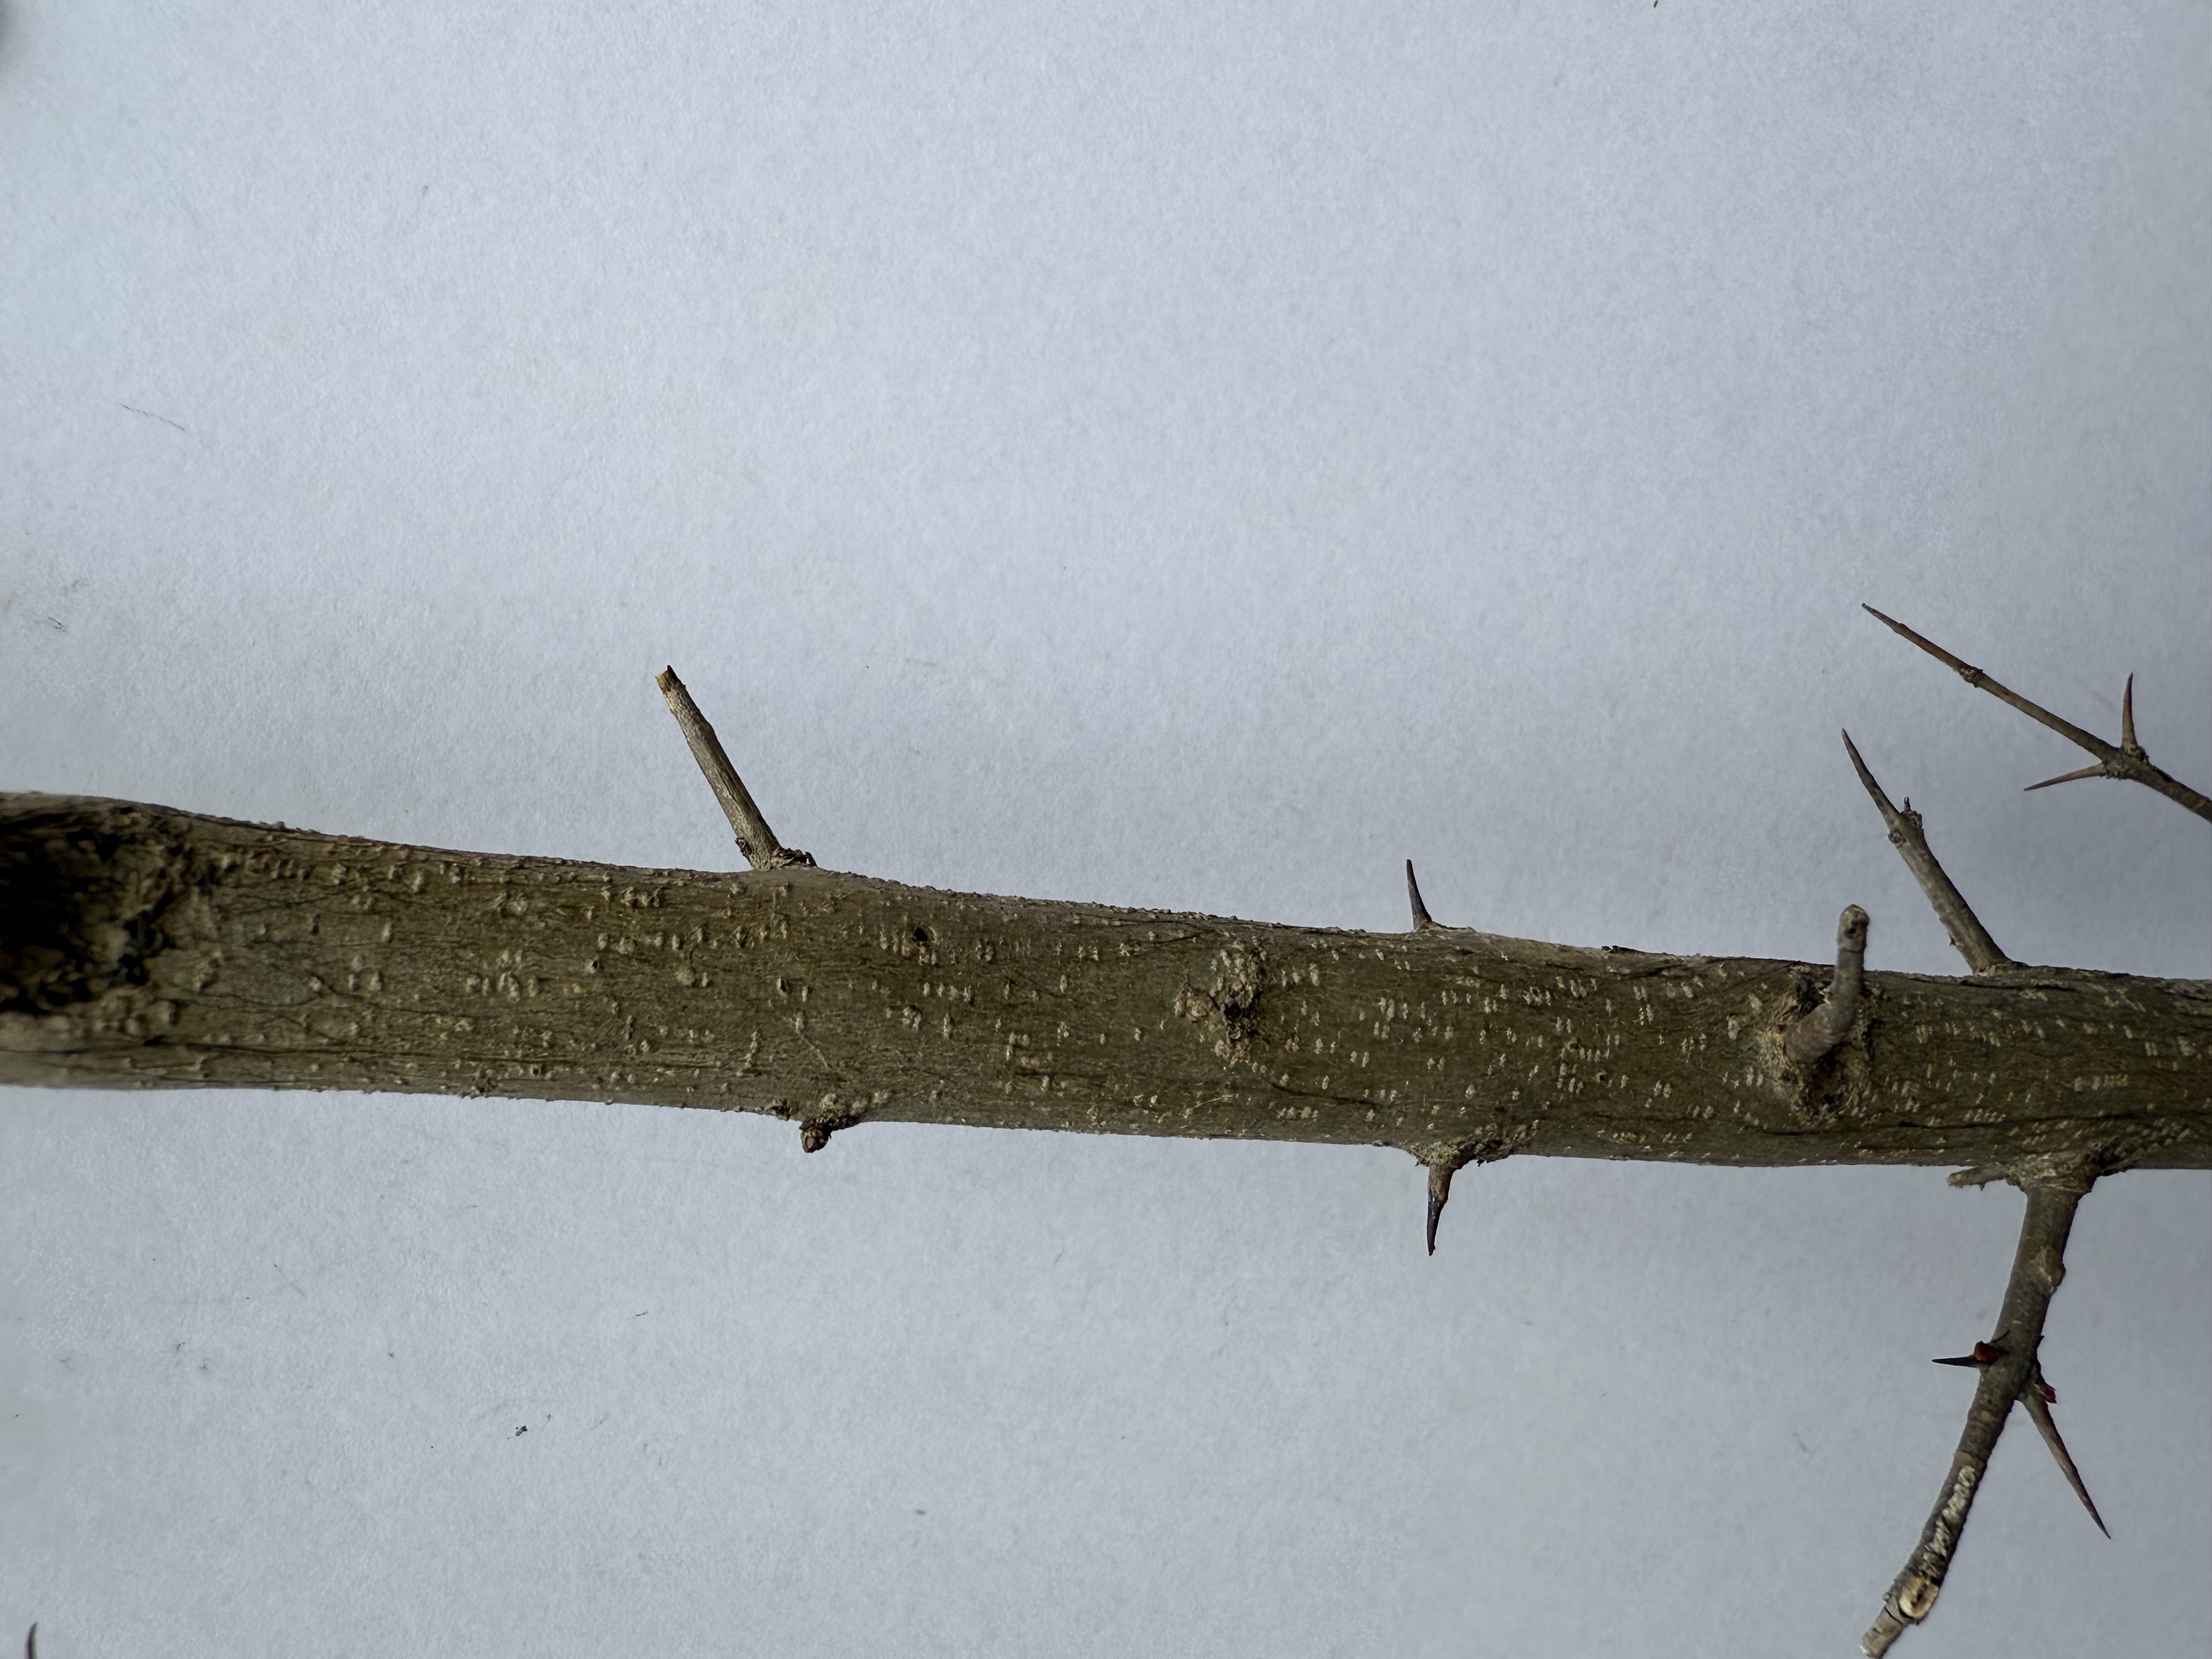
Variety: Pomegranate